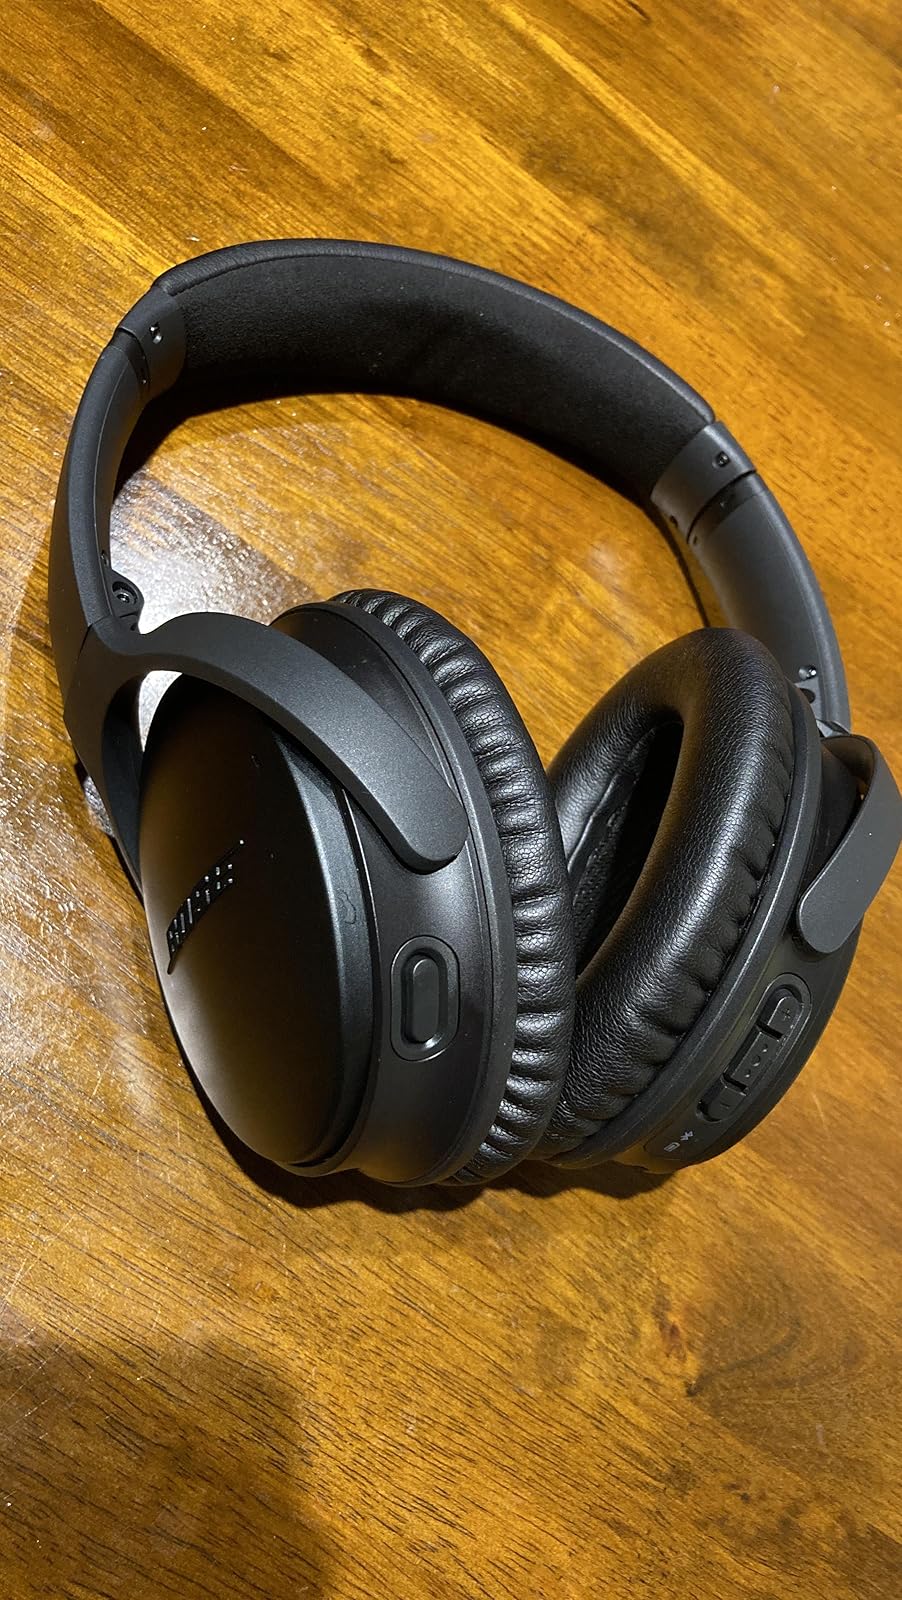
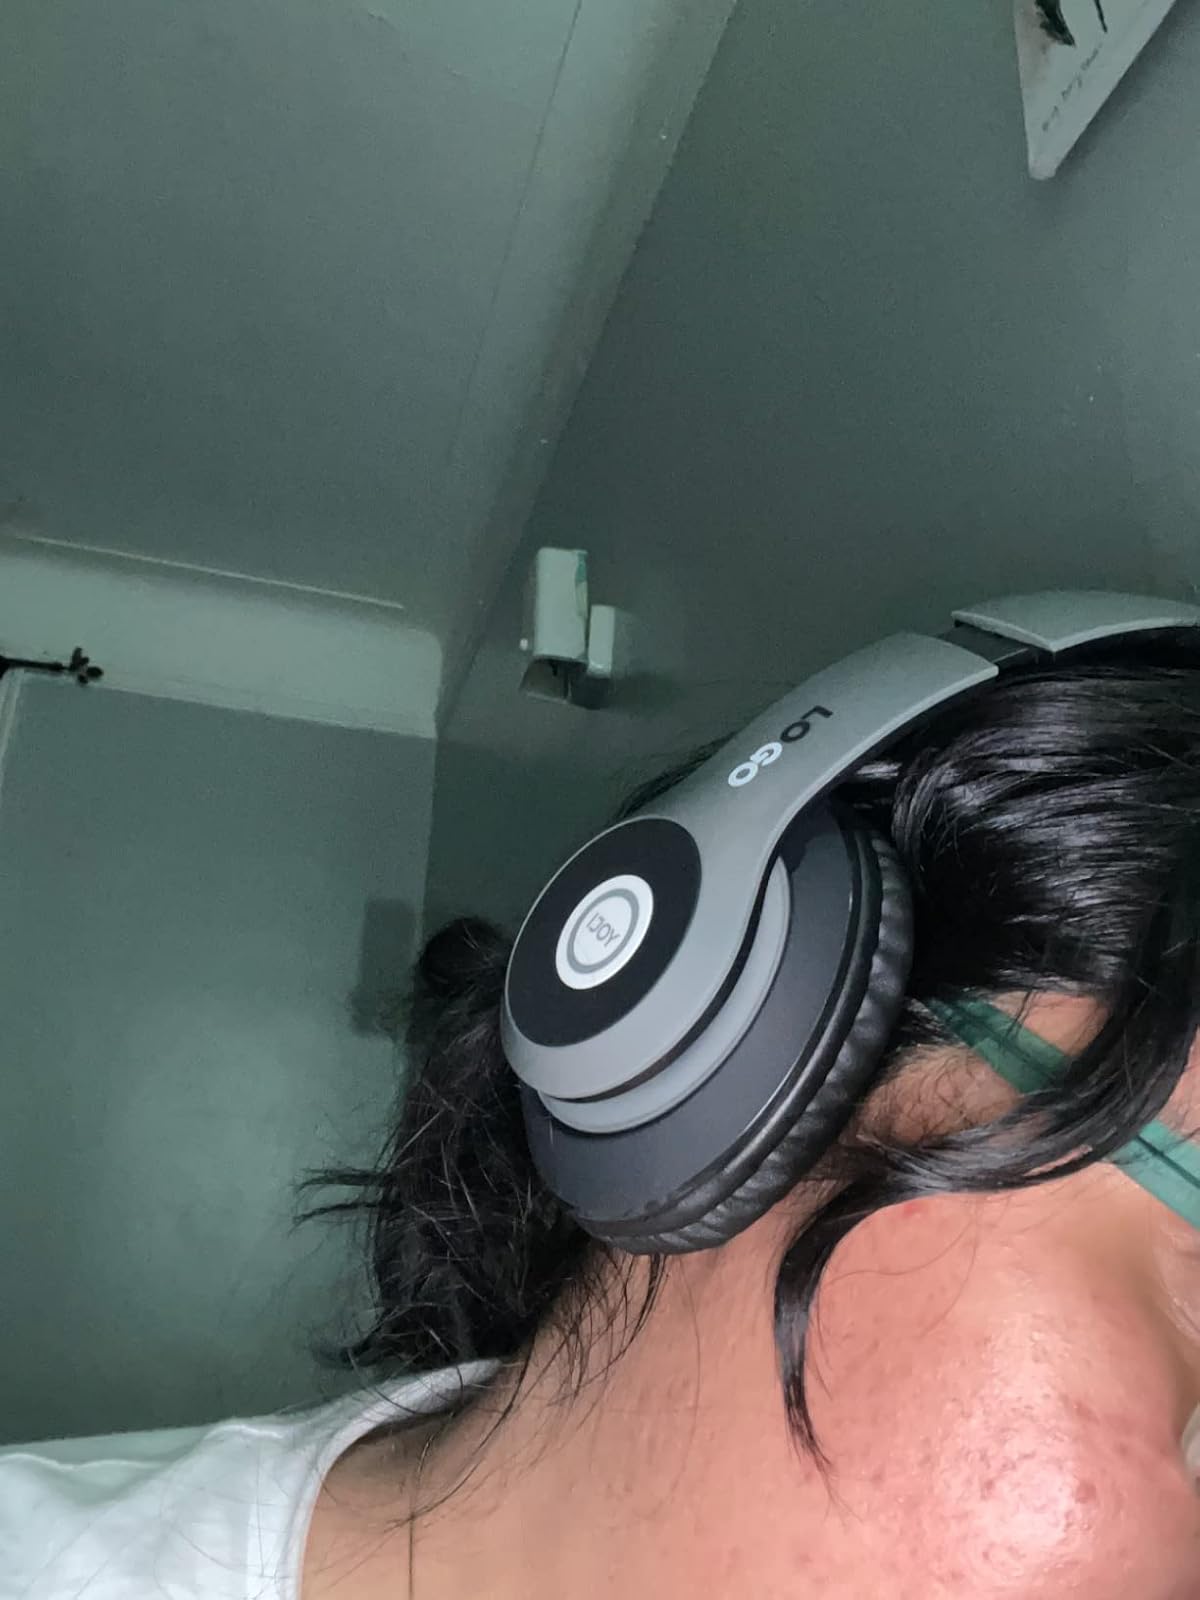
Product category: headphones
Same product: no